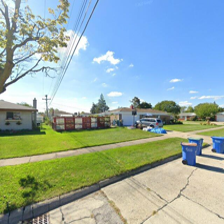
Label: streetView